Alessandro Torlonia, 5th Prince of Civitella-Cesi

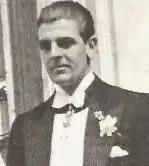
Prince Alessandro Torlonia of Civitella-Cesi in the 1930s.

Don Alessandro Torlonia, 5th Prince of Civitella-Cesi (7 December 1911 – 1 May/12 May 1986) was an Italian banking heir and a member of the House of Torlonia.